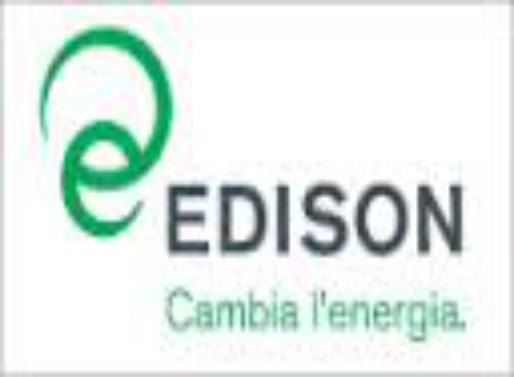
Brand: Edison
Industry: Others